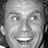
Emotion: happy